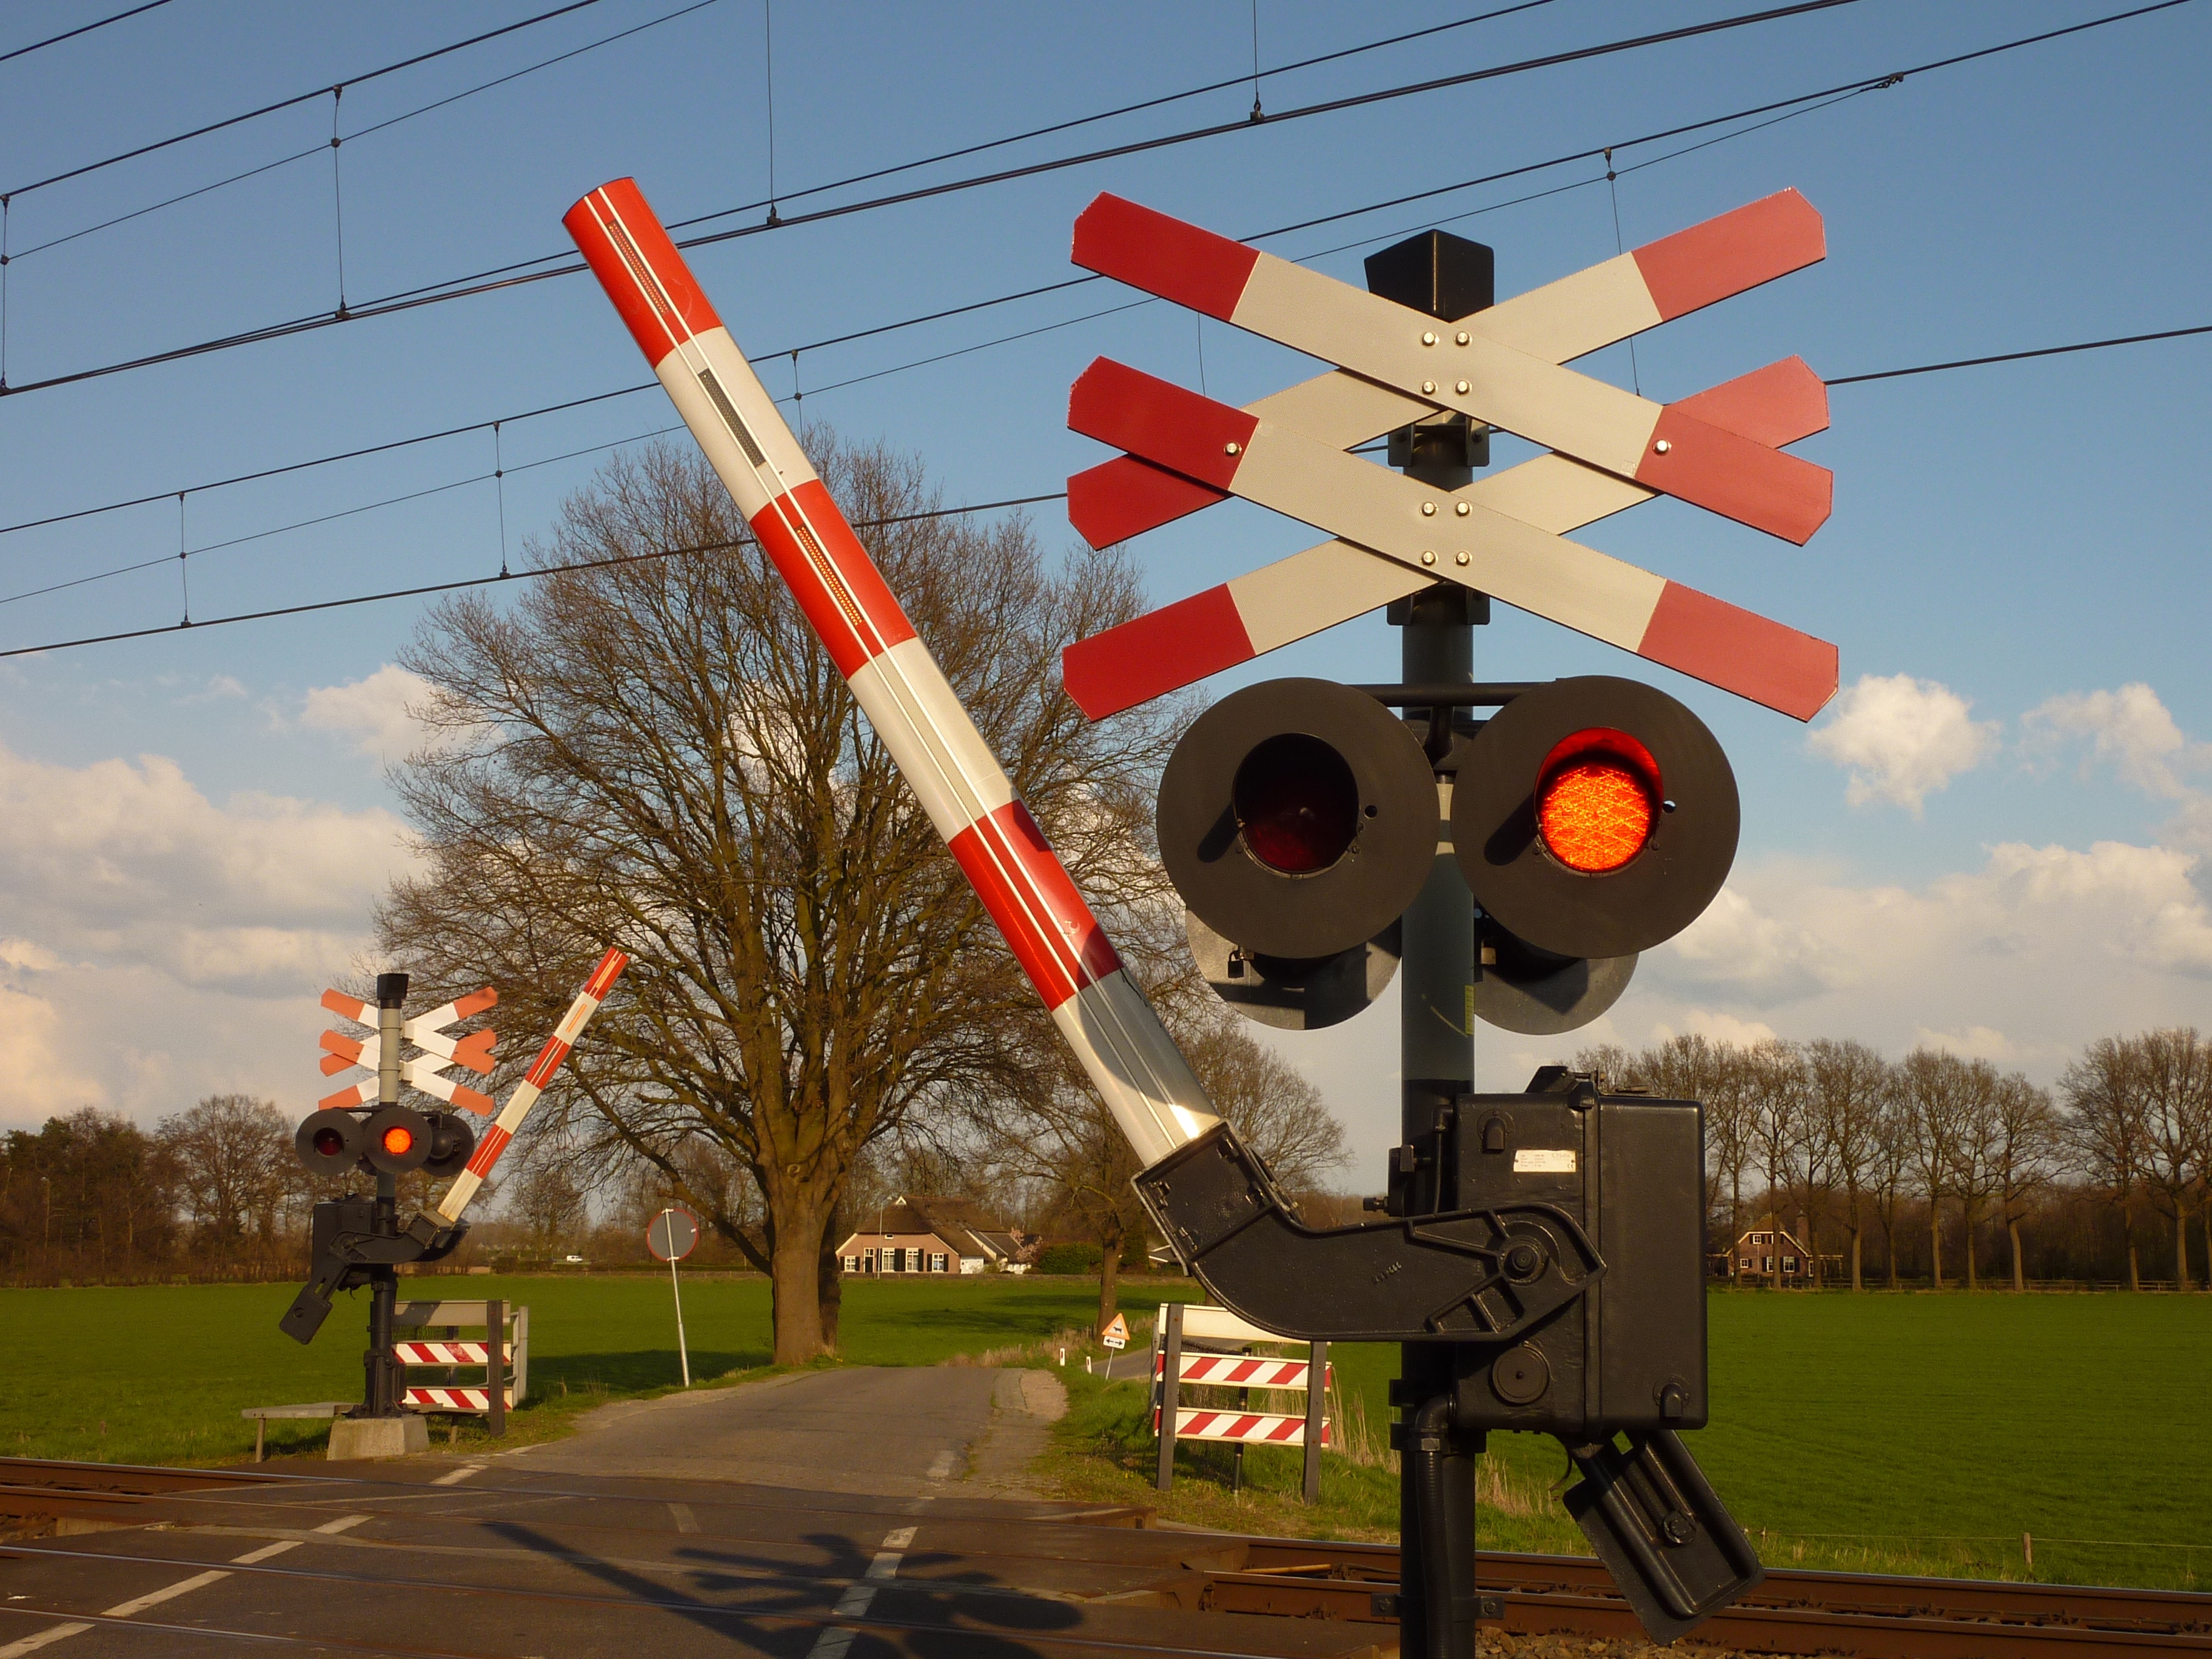
road, countryside, train, aircraft, transport, lighting, traffic light, netherlands, light fixture, railway line, railway crossing, track tree, signaling device